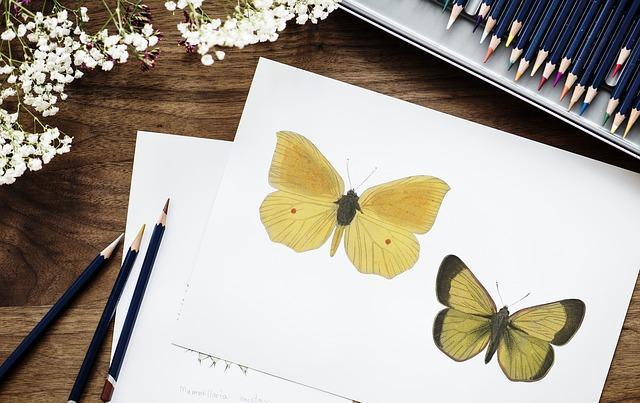
butterfly